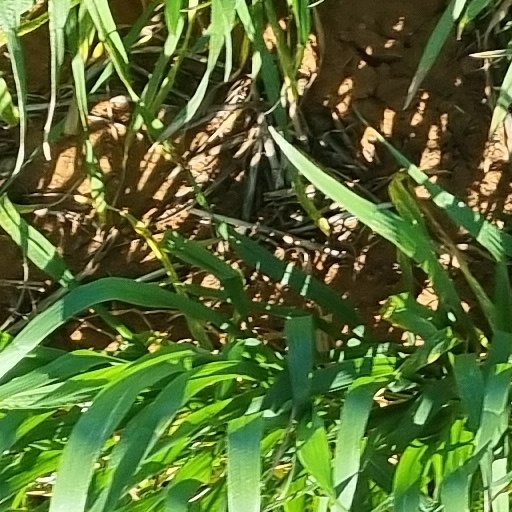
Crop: wheat